Cathy Horyn

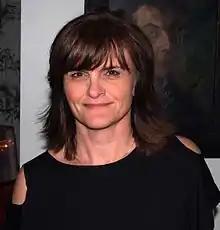
Horyn (2007)

Cathy Horyn (born September 11, 1956) is an American fashion critic and journalist who worked for "The New York Times" from 1998 until 2014 where she had the highly noted and provocative blog "On The Runway". In 2015, she was appointed critic-at-large for New York Magazine's website The Cut, reviewing the Fall 2015 womenswear shows in New York and Paris. Horyn was only the second New York Times fashion critic, having succeeded Amy Spindler who retired in November 2003. She is a supporter of Belgian designer Raf Simons.